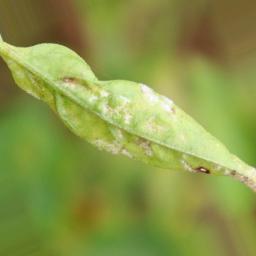
Label: powdery mildew